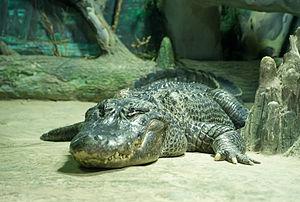
Saturne, né en 1936 au Mississippi et mort le 22 mai 2020 au parc zoologique de Moscou, en Russie, est un célèbre alligator américain.